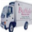
Label: truck